Sheilah Graham

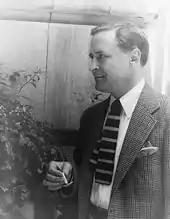
F. Scott Fitzgerald in 1937, three years before his death

Although marked by an inauspicious start, Graham quickly rose to fame through her column, "Hollywood Today," which she wrote daily for over 35 years, interrupted only by serving as a war correspondent during World War II. The column at its peak was carried in 178 papers in 1966, compared to 100 papers for rival Louella Parsons and 68 for Hedda Hopper. Along with these two rivals, Graham came to wield sufficient power to make or break Hollywood careers—prompting her to describe herself as "the last of the unholy trio."